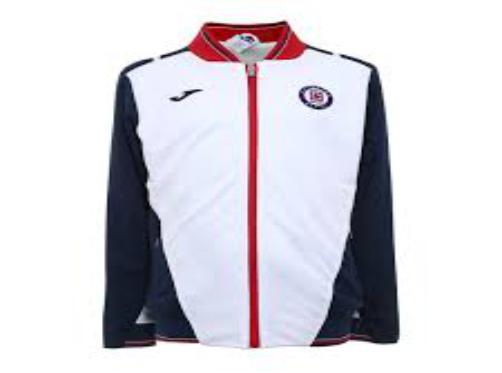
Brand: Joma-2
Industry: Clothes